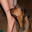
Label: dog